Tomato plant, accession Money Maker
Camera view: bottom (45 deg); turntable rotation: 60 degrees
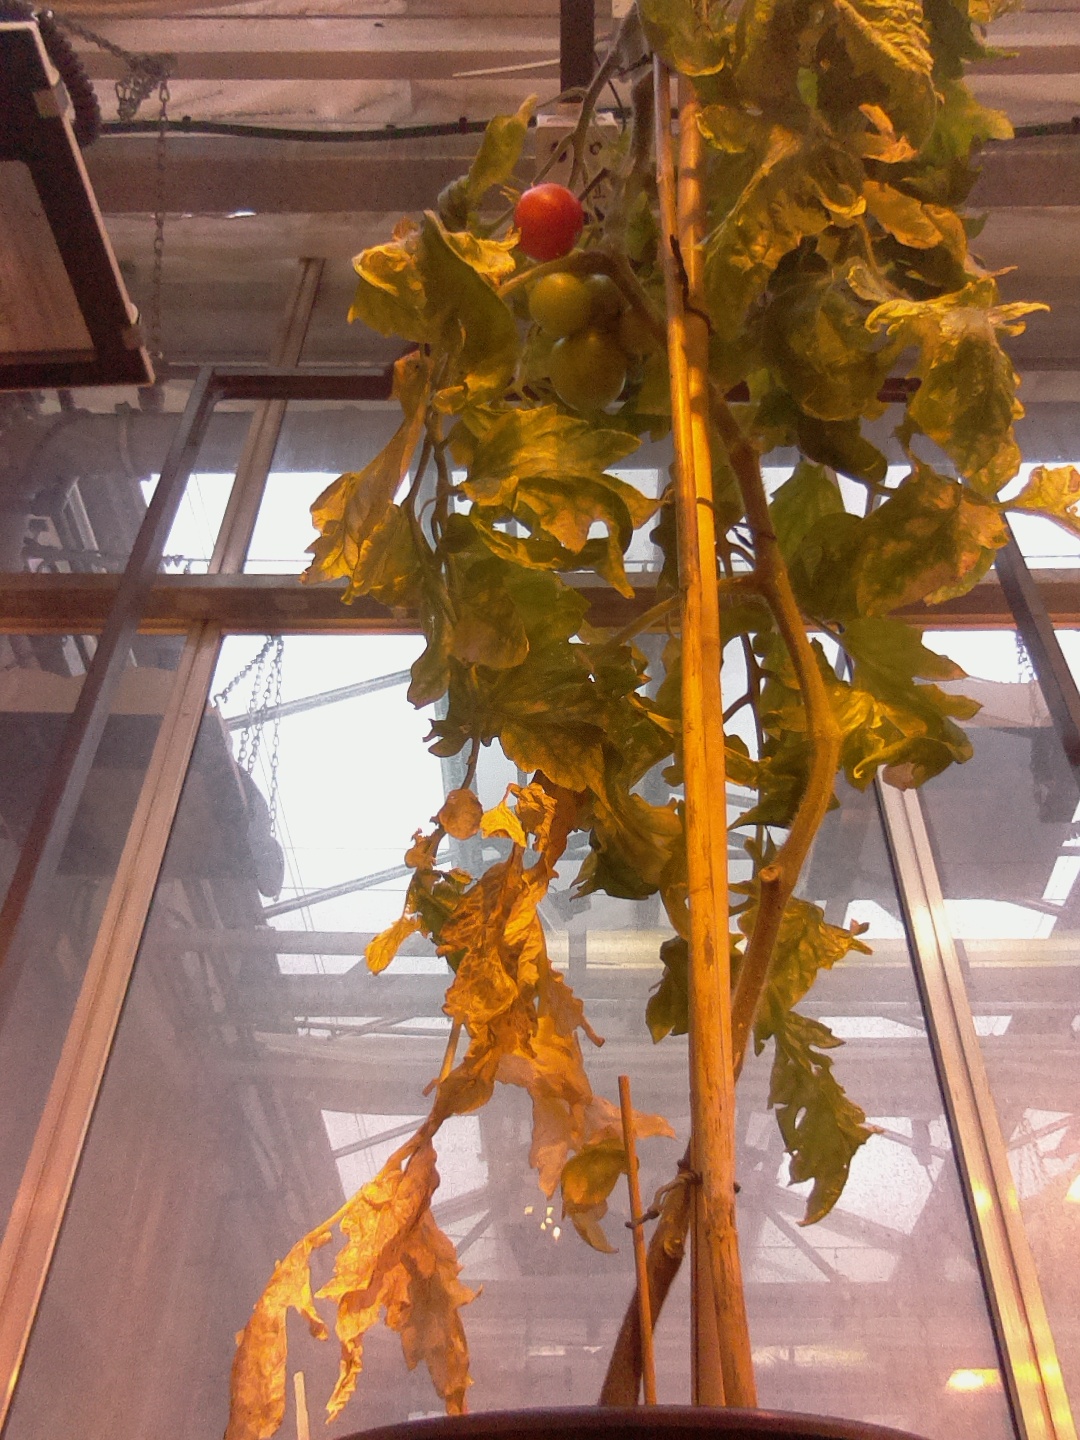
BBCH growth stage 81: 10%-20% of fruits show typical fully ripe color